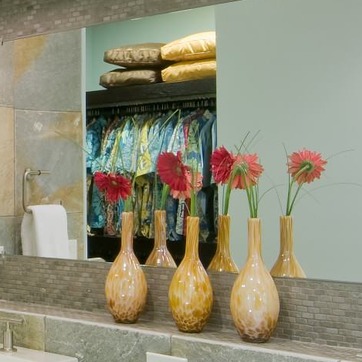
Material: foliage